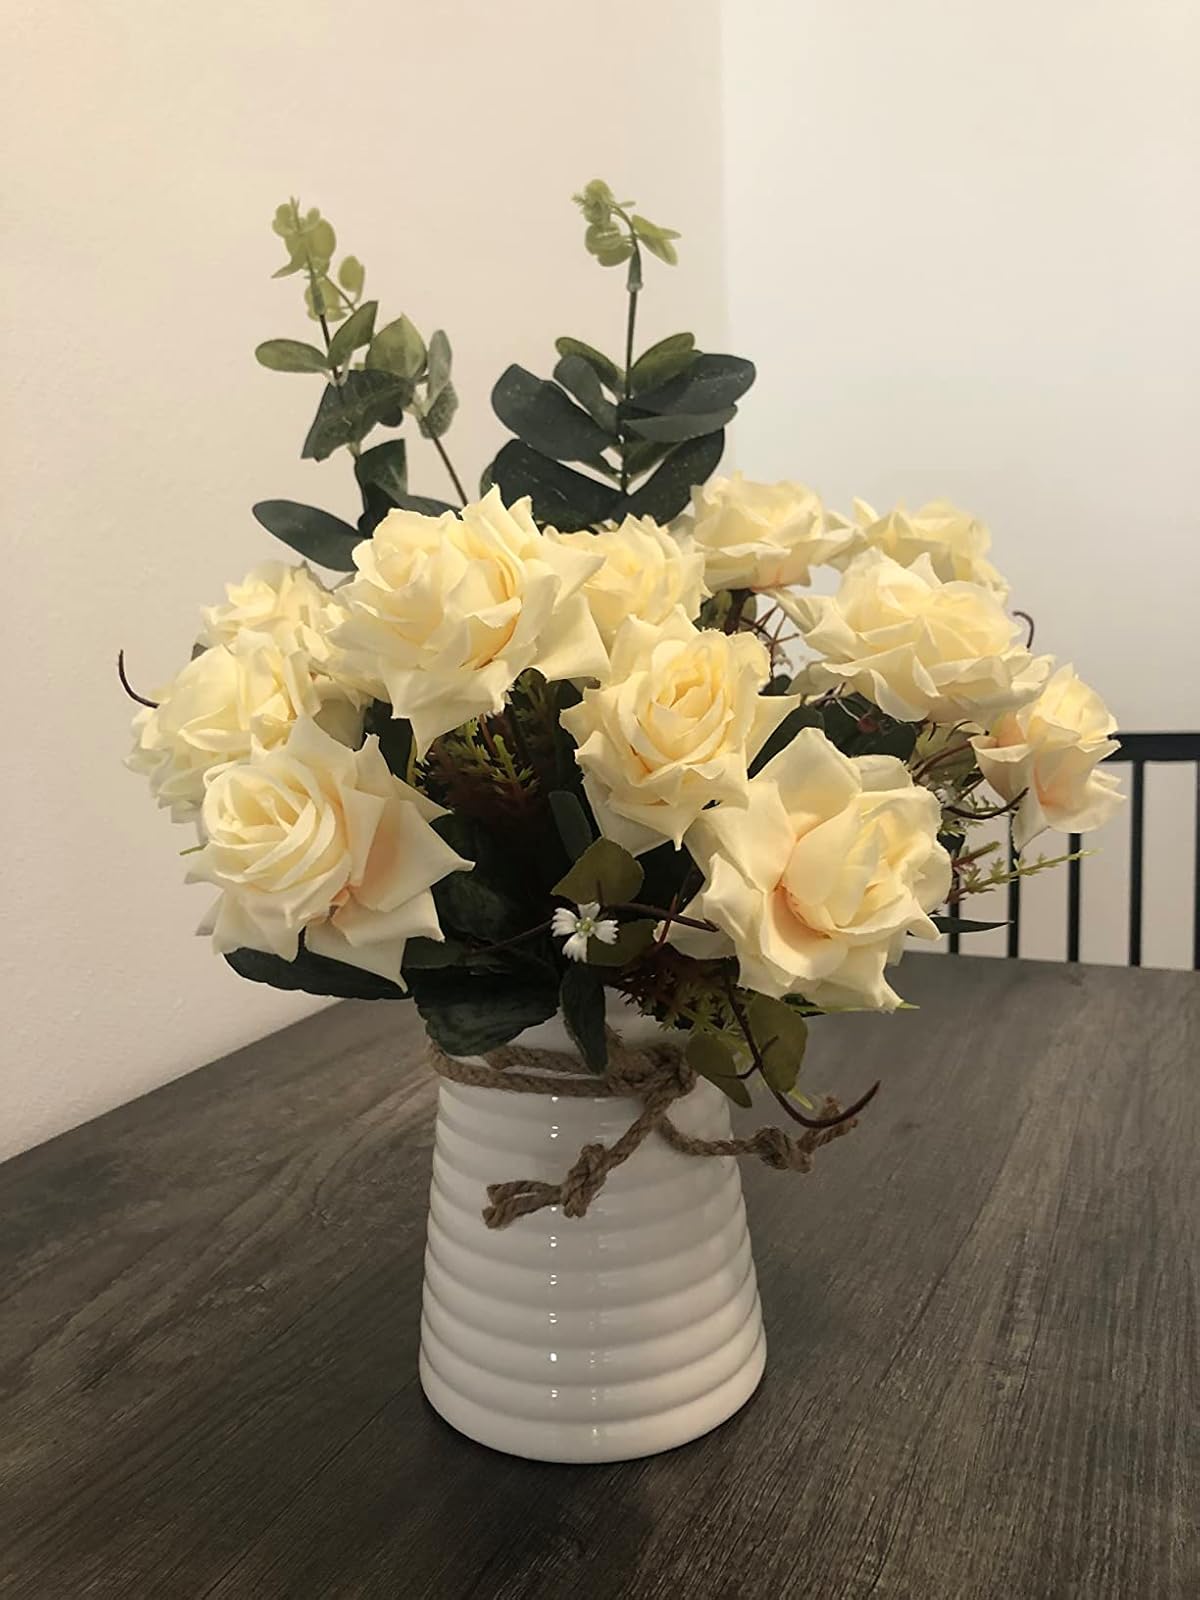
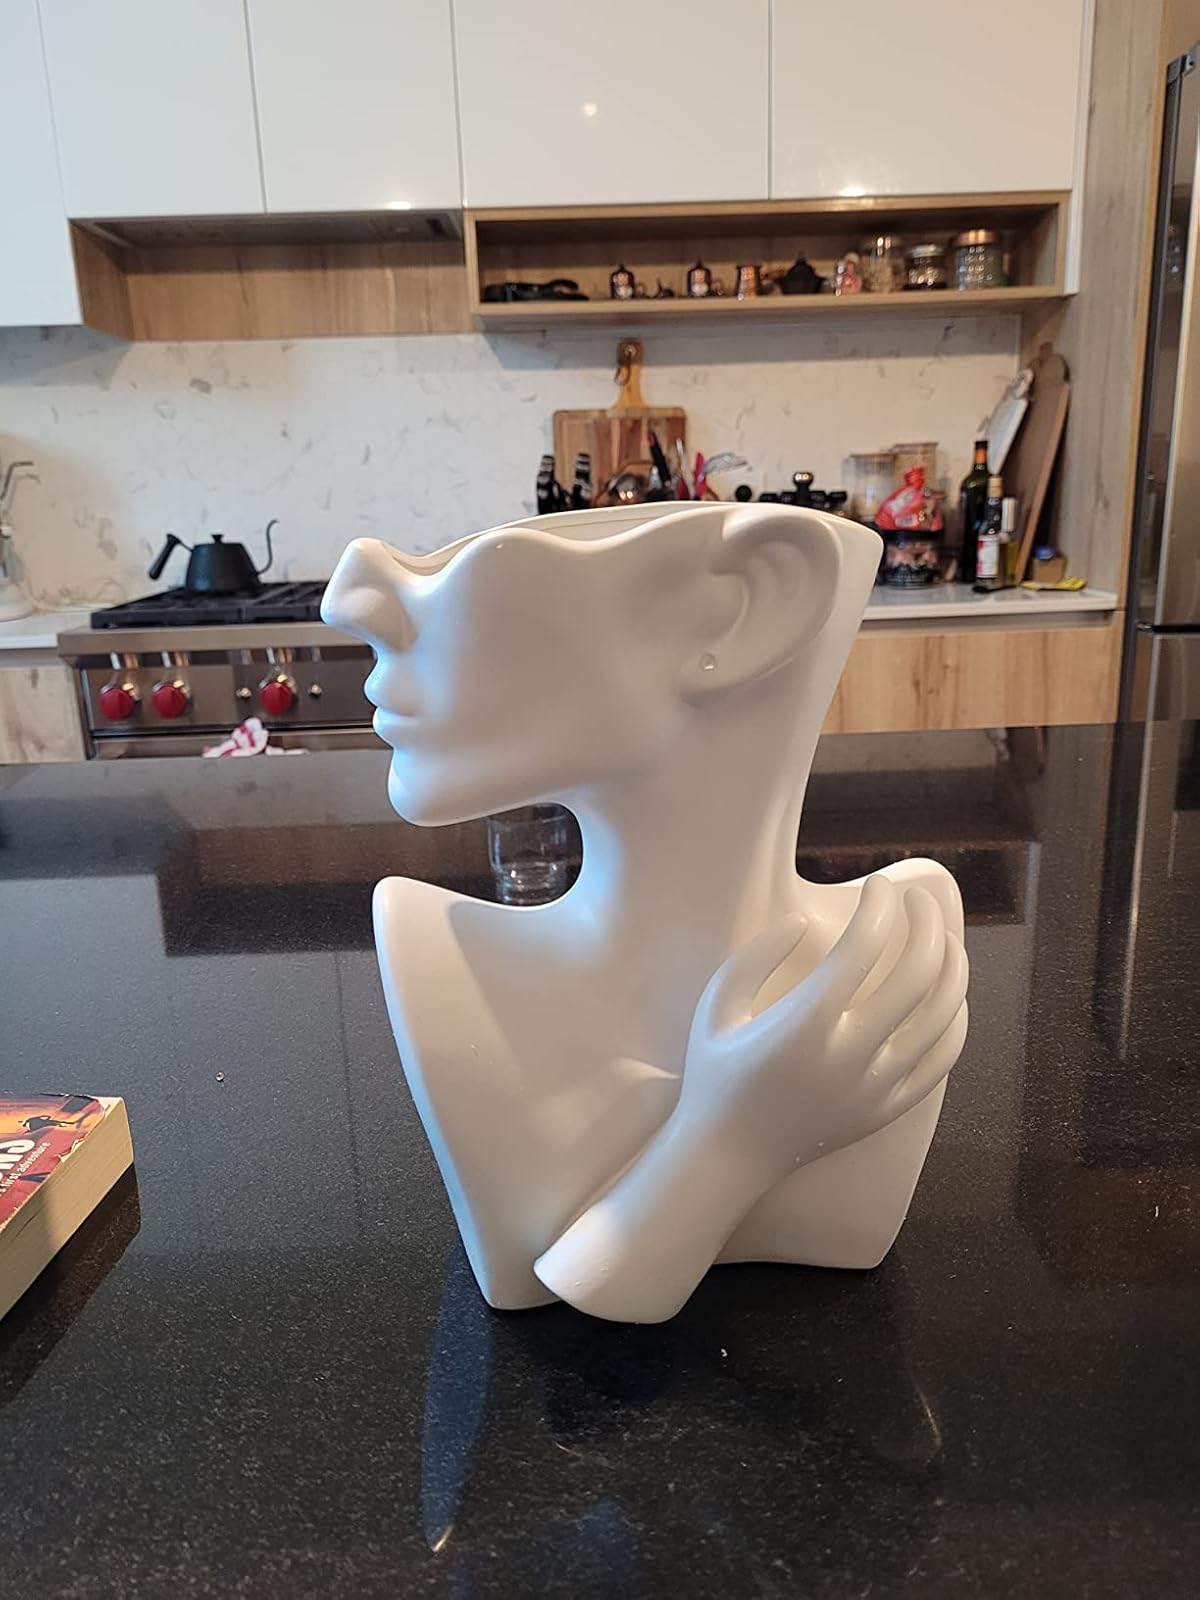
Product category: vase
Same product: no